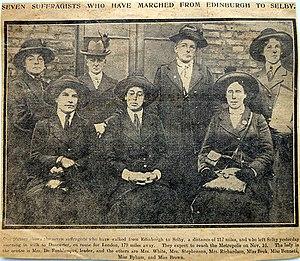
Sarah Barbara Benett, née en 1850 à Londres et morte le 8 février 1924, est une suffragette, membre de la Women's Social and Political Union et trésorière de la Women's Freedom League. Elle fait partie des « Brown Women » qui ont marché d'Édimbourg à Londres en 1912. Elle fait une grève de la faim pendant son séjour en prison et reçoit la Hunger Strike Medal et la broche Holloway décernées par le WSPU.